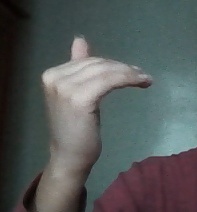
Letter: khaa